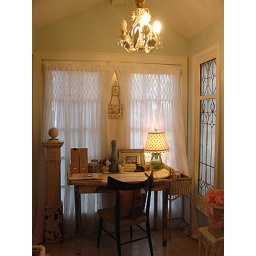
office at night in our old house